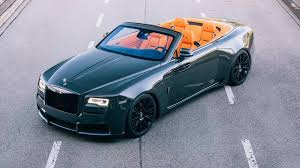
Label: noambulance